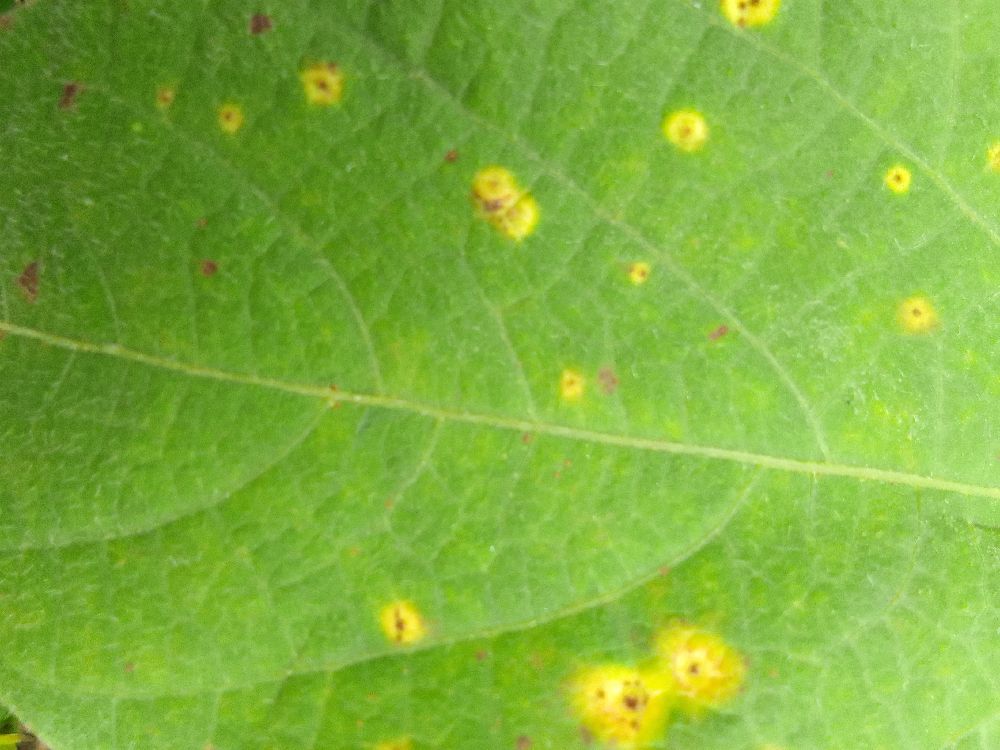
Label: rust